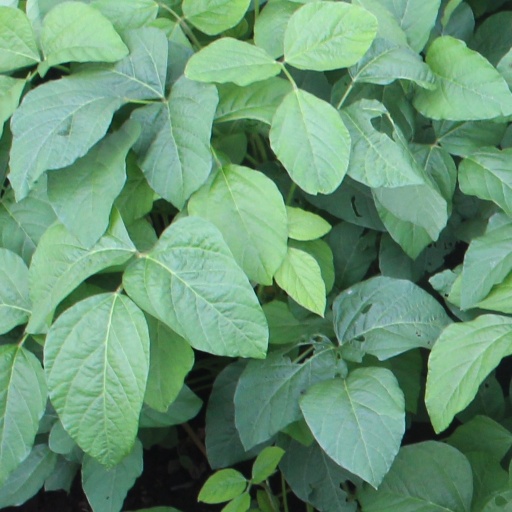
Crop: soybean